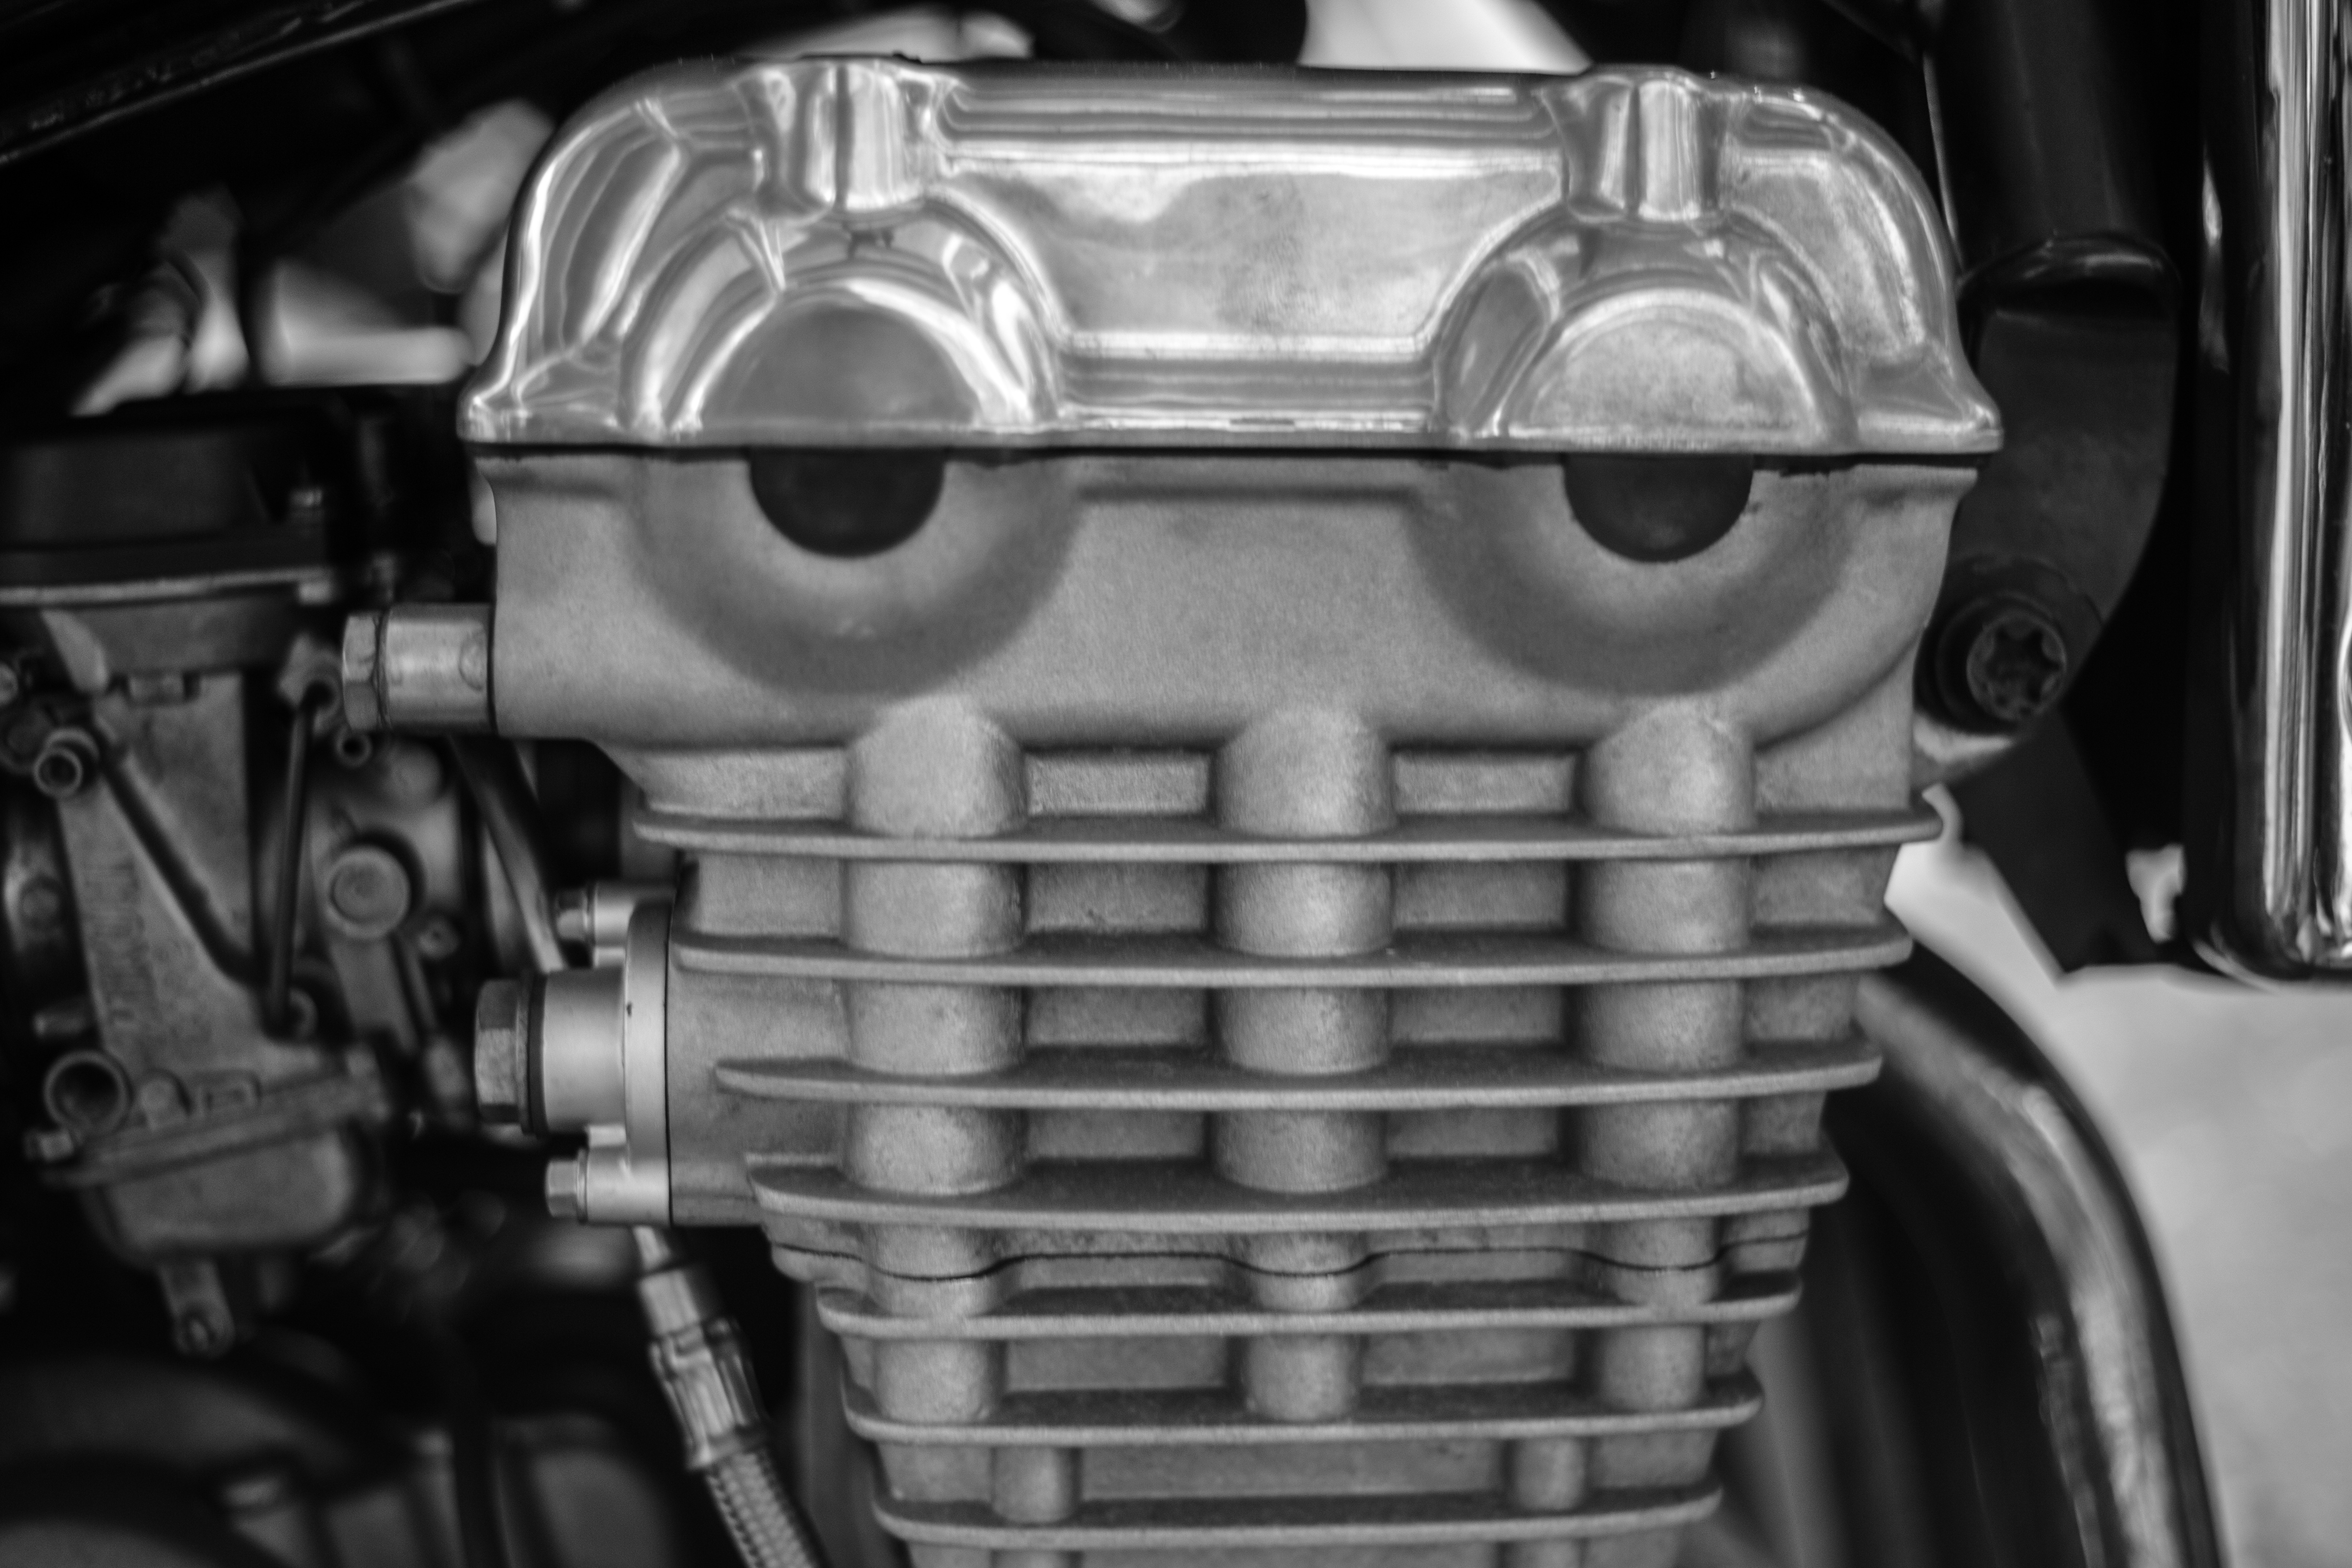
black and white, car, wheel, vehicle, monochrome, bumper, engine, auto part, monochrome photography, automobile make, automotive exterior, automotive engine part